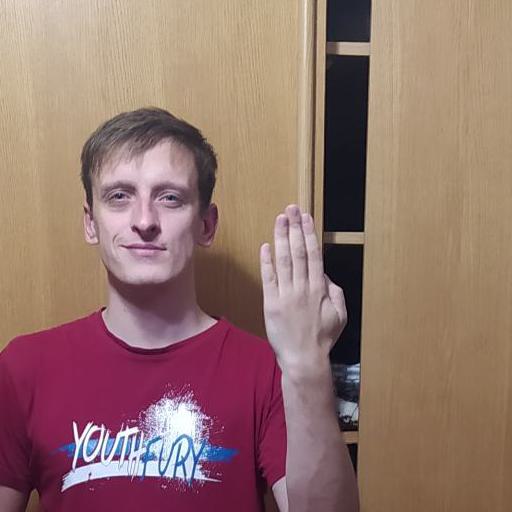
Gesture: stop_inverted